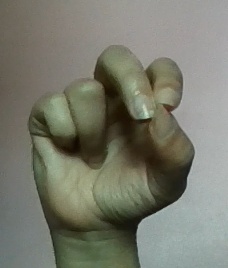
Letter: gaaf